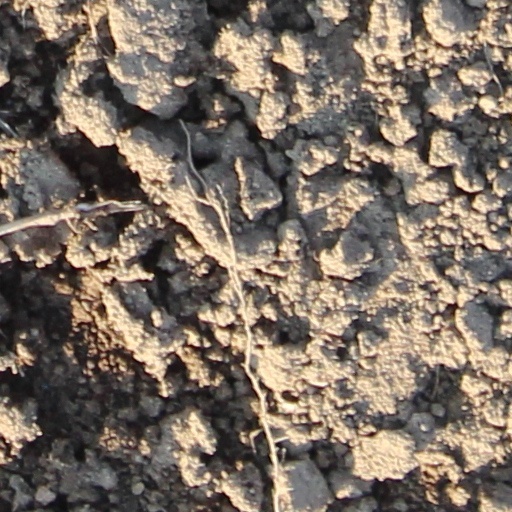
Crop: wheat